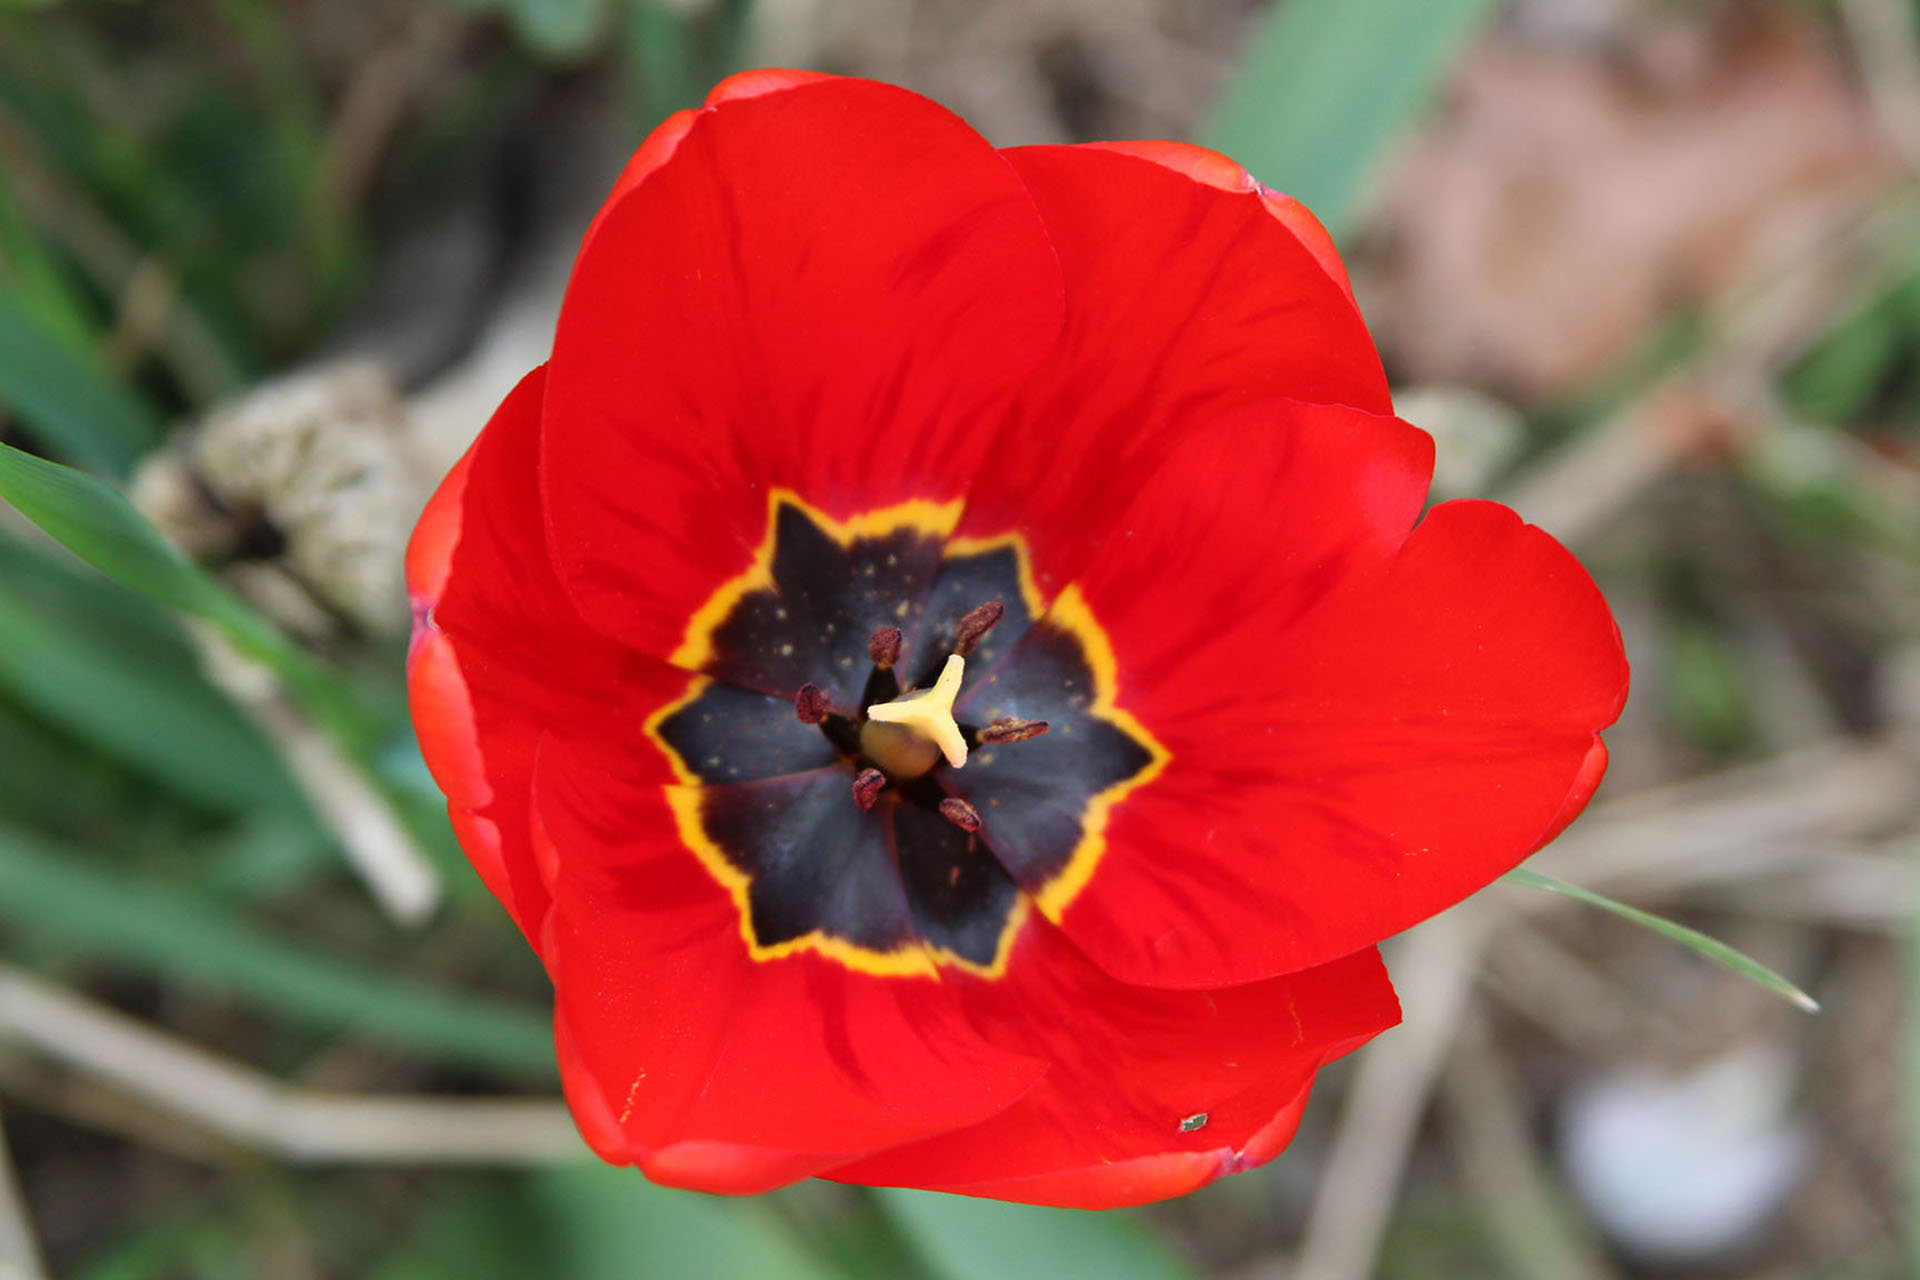
flower, flowering plant, petal, tulipa humilis, plant, coquelicot, tulip, poppy family, wildflower, pheasant's eye, lily family, flax leaved tulip, adonis, violet family, annual plant